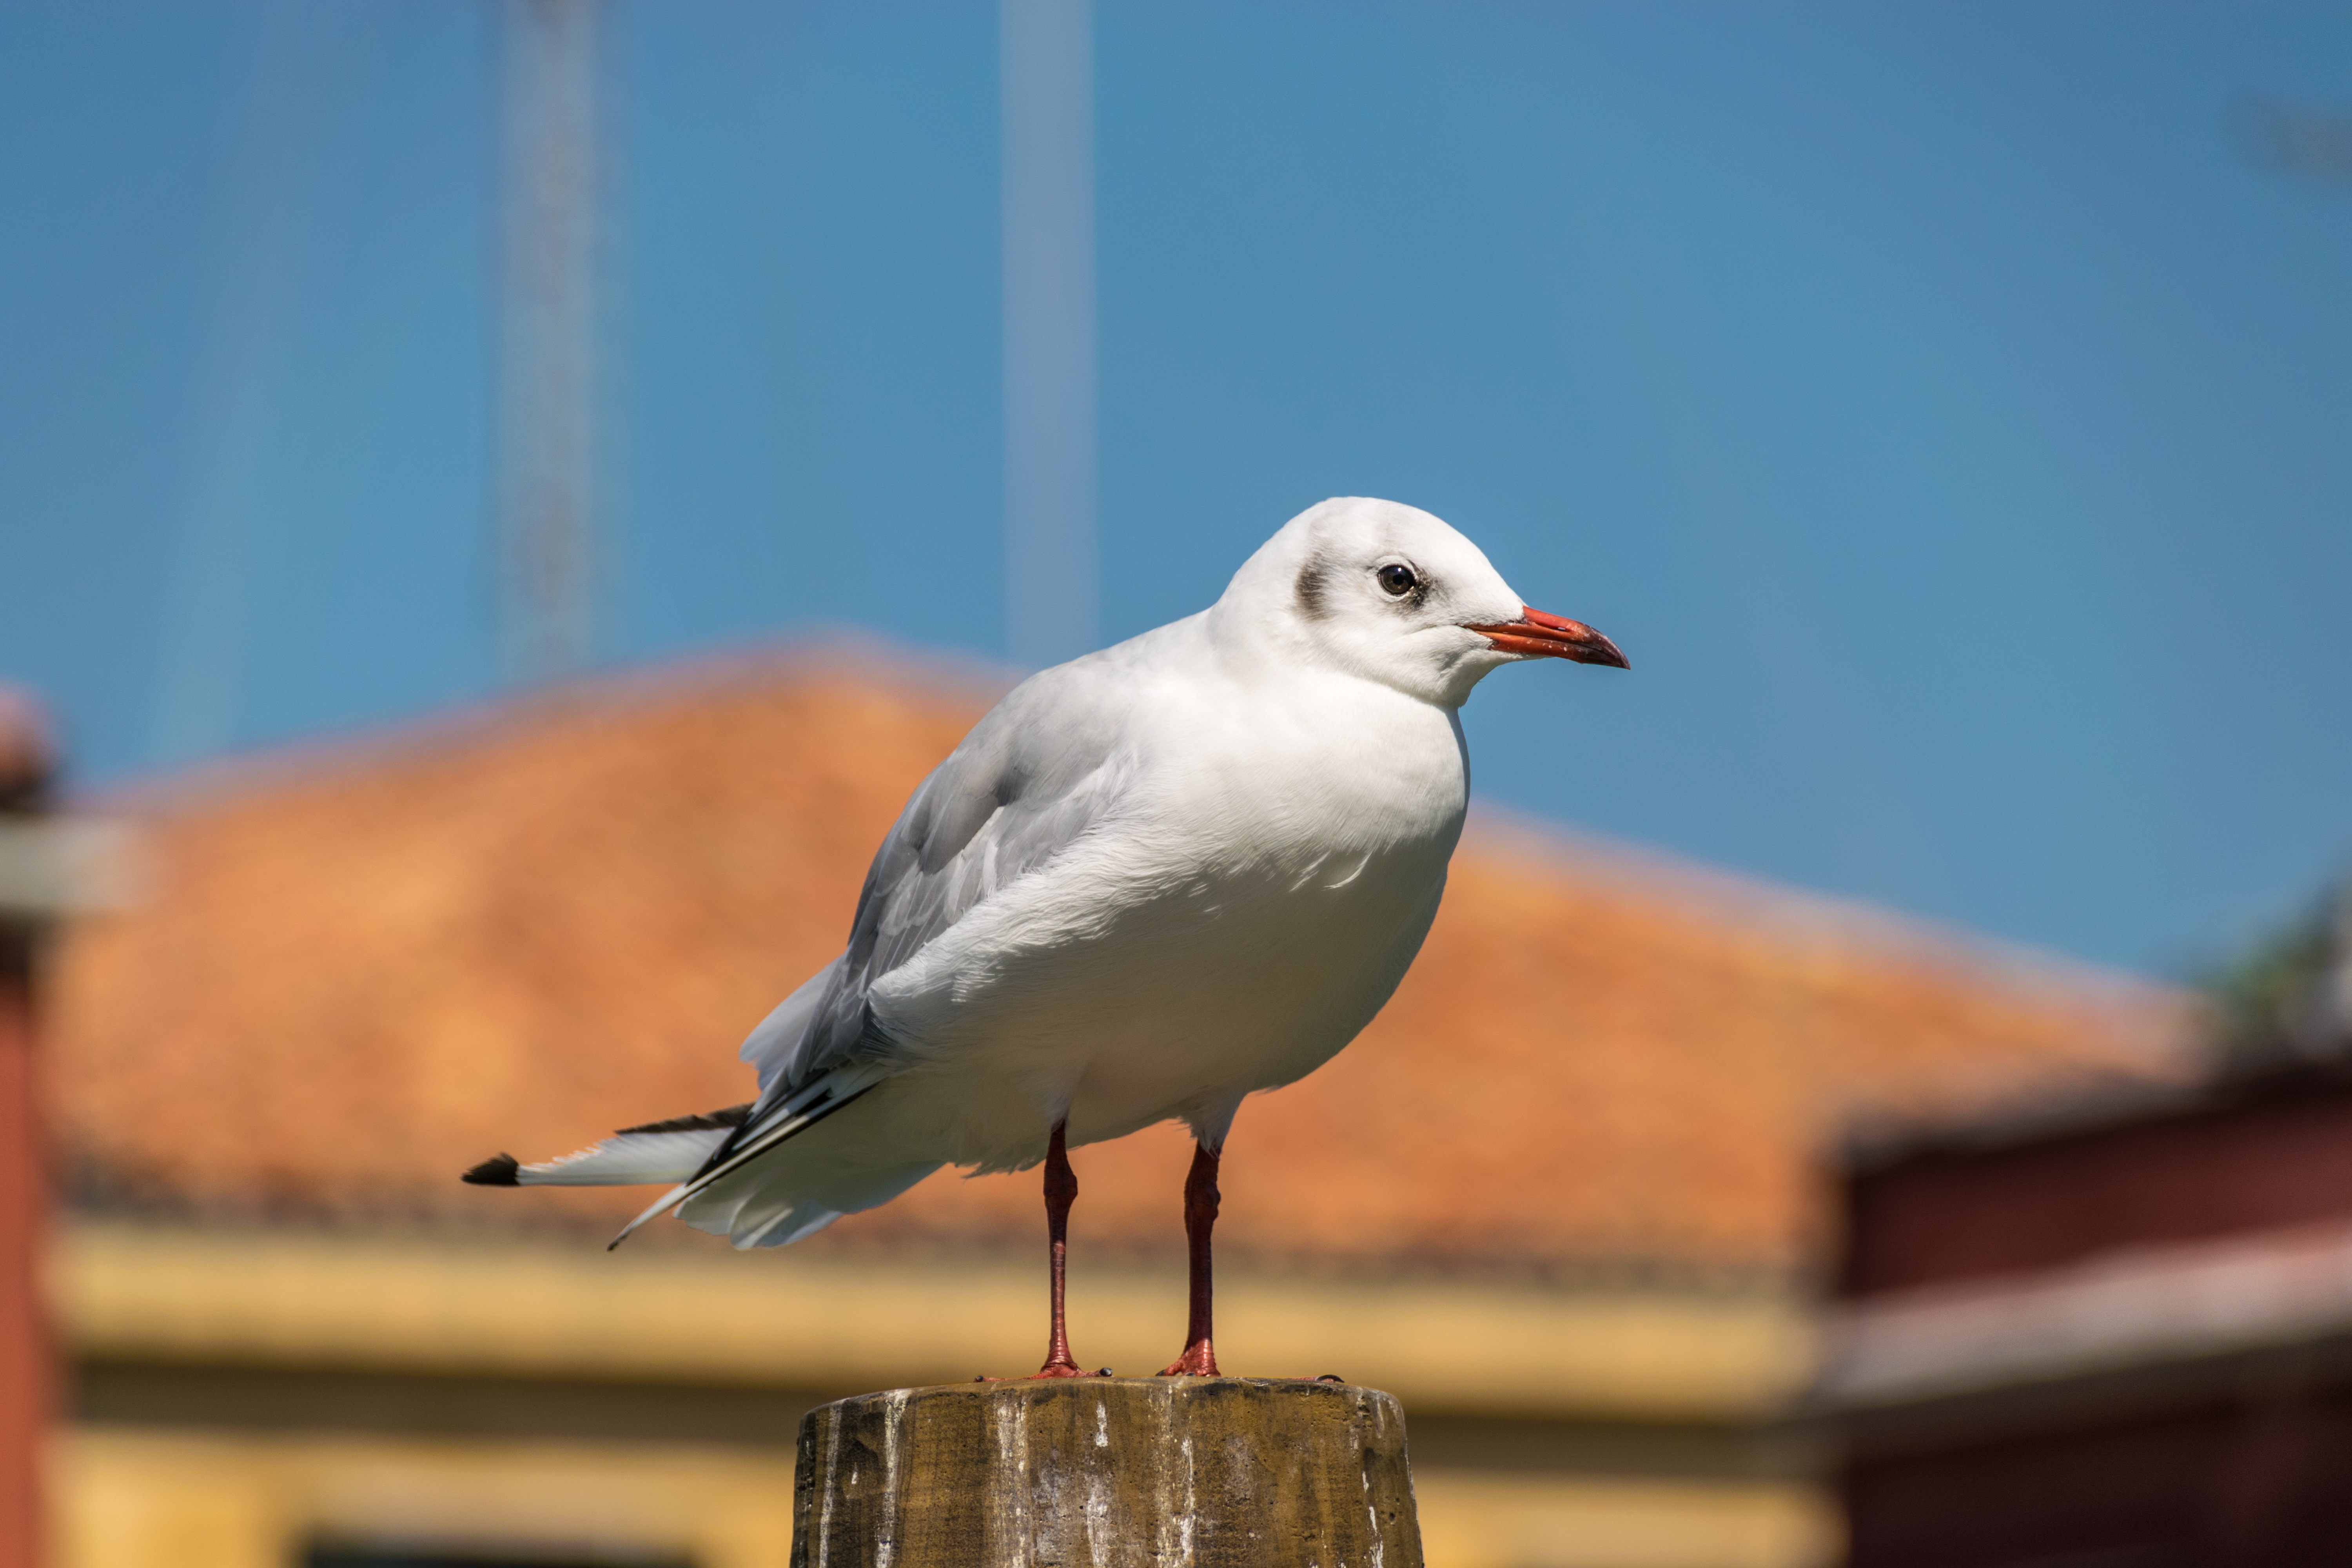
bird, wing, animal, seabird, seagull, wildlife, gull, beak, venice, close, fauna, vertebrate, channel, charadriiformes, european herring gull